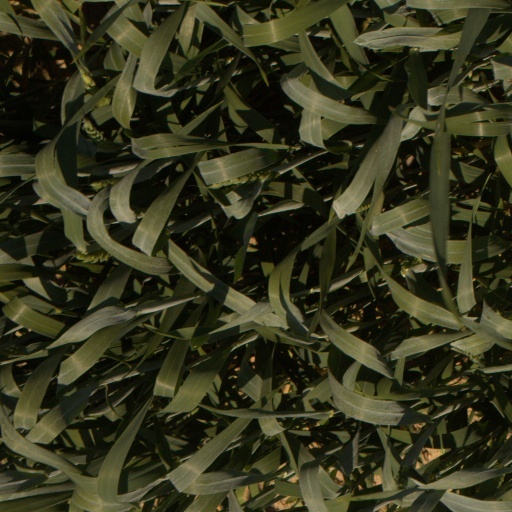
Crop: wheat